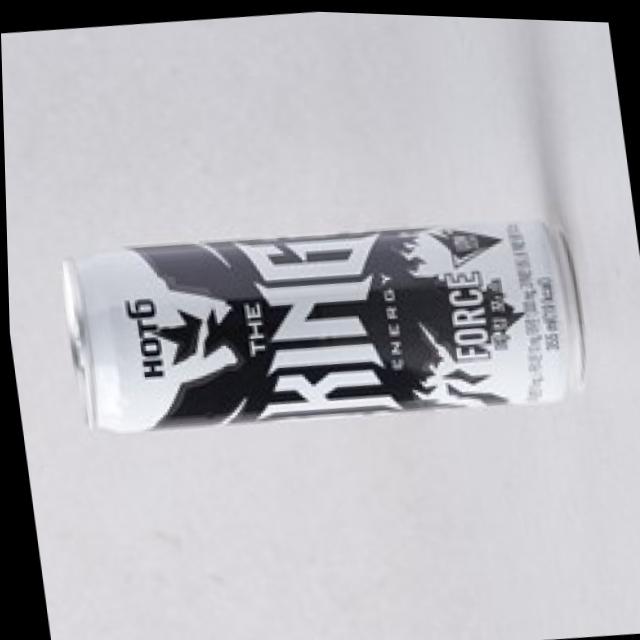
Label: cans